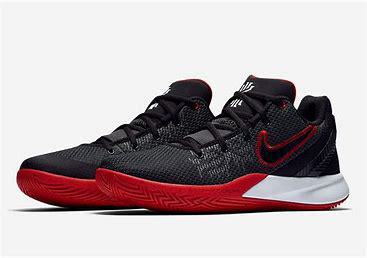
Brand: Nike
Model: Kyrie Flytrap 5